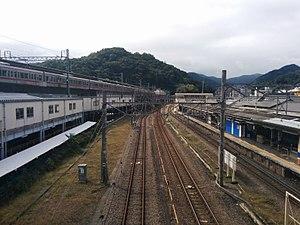
La gare de Takao est une gare ferroviaire de la ville de Hachiōji, dans la préfecture de Tokyo au Japon. Elle est exploitée par les compagnies JR East et Keiō.